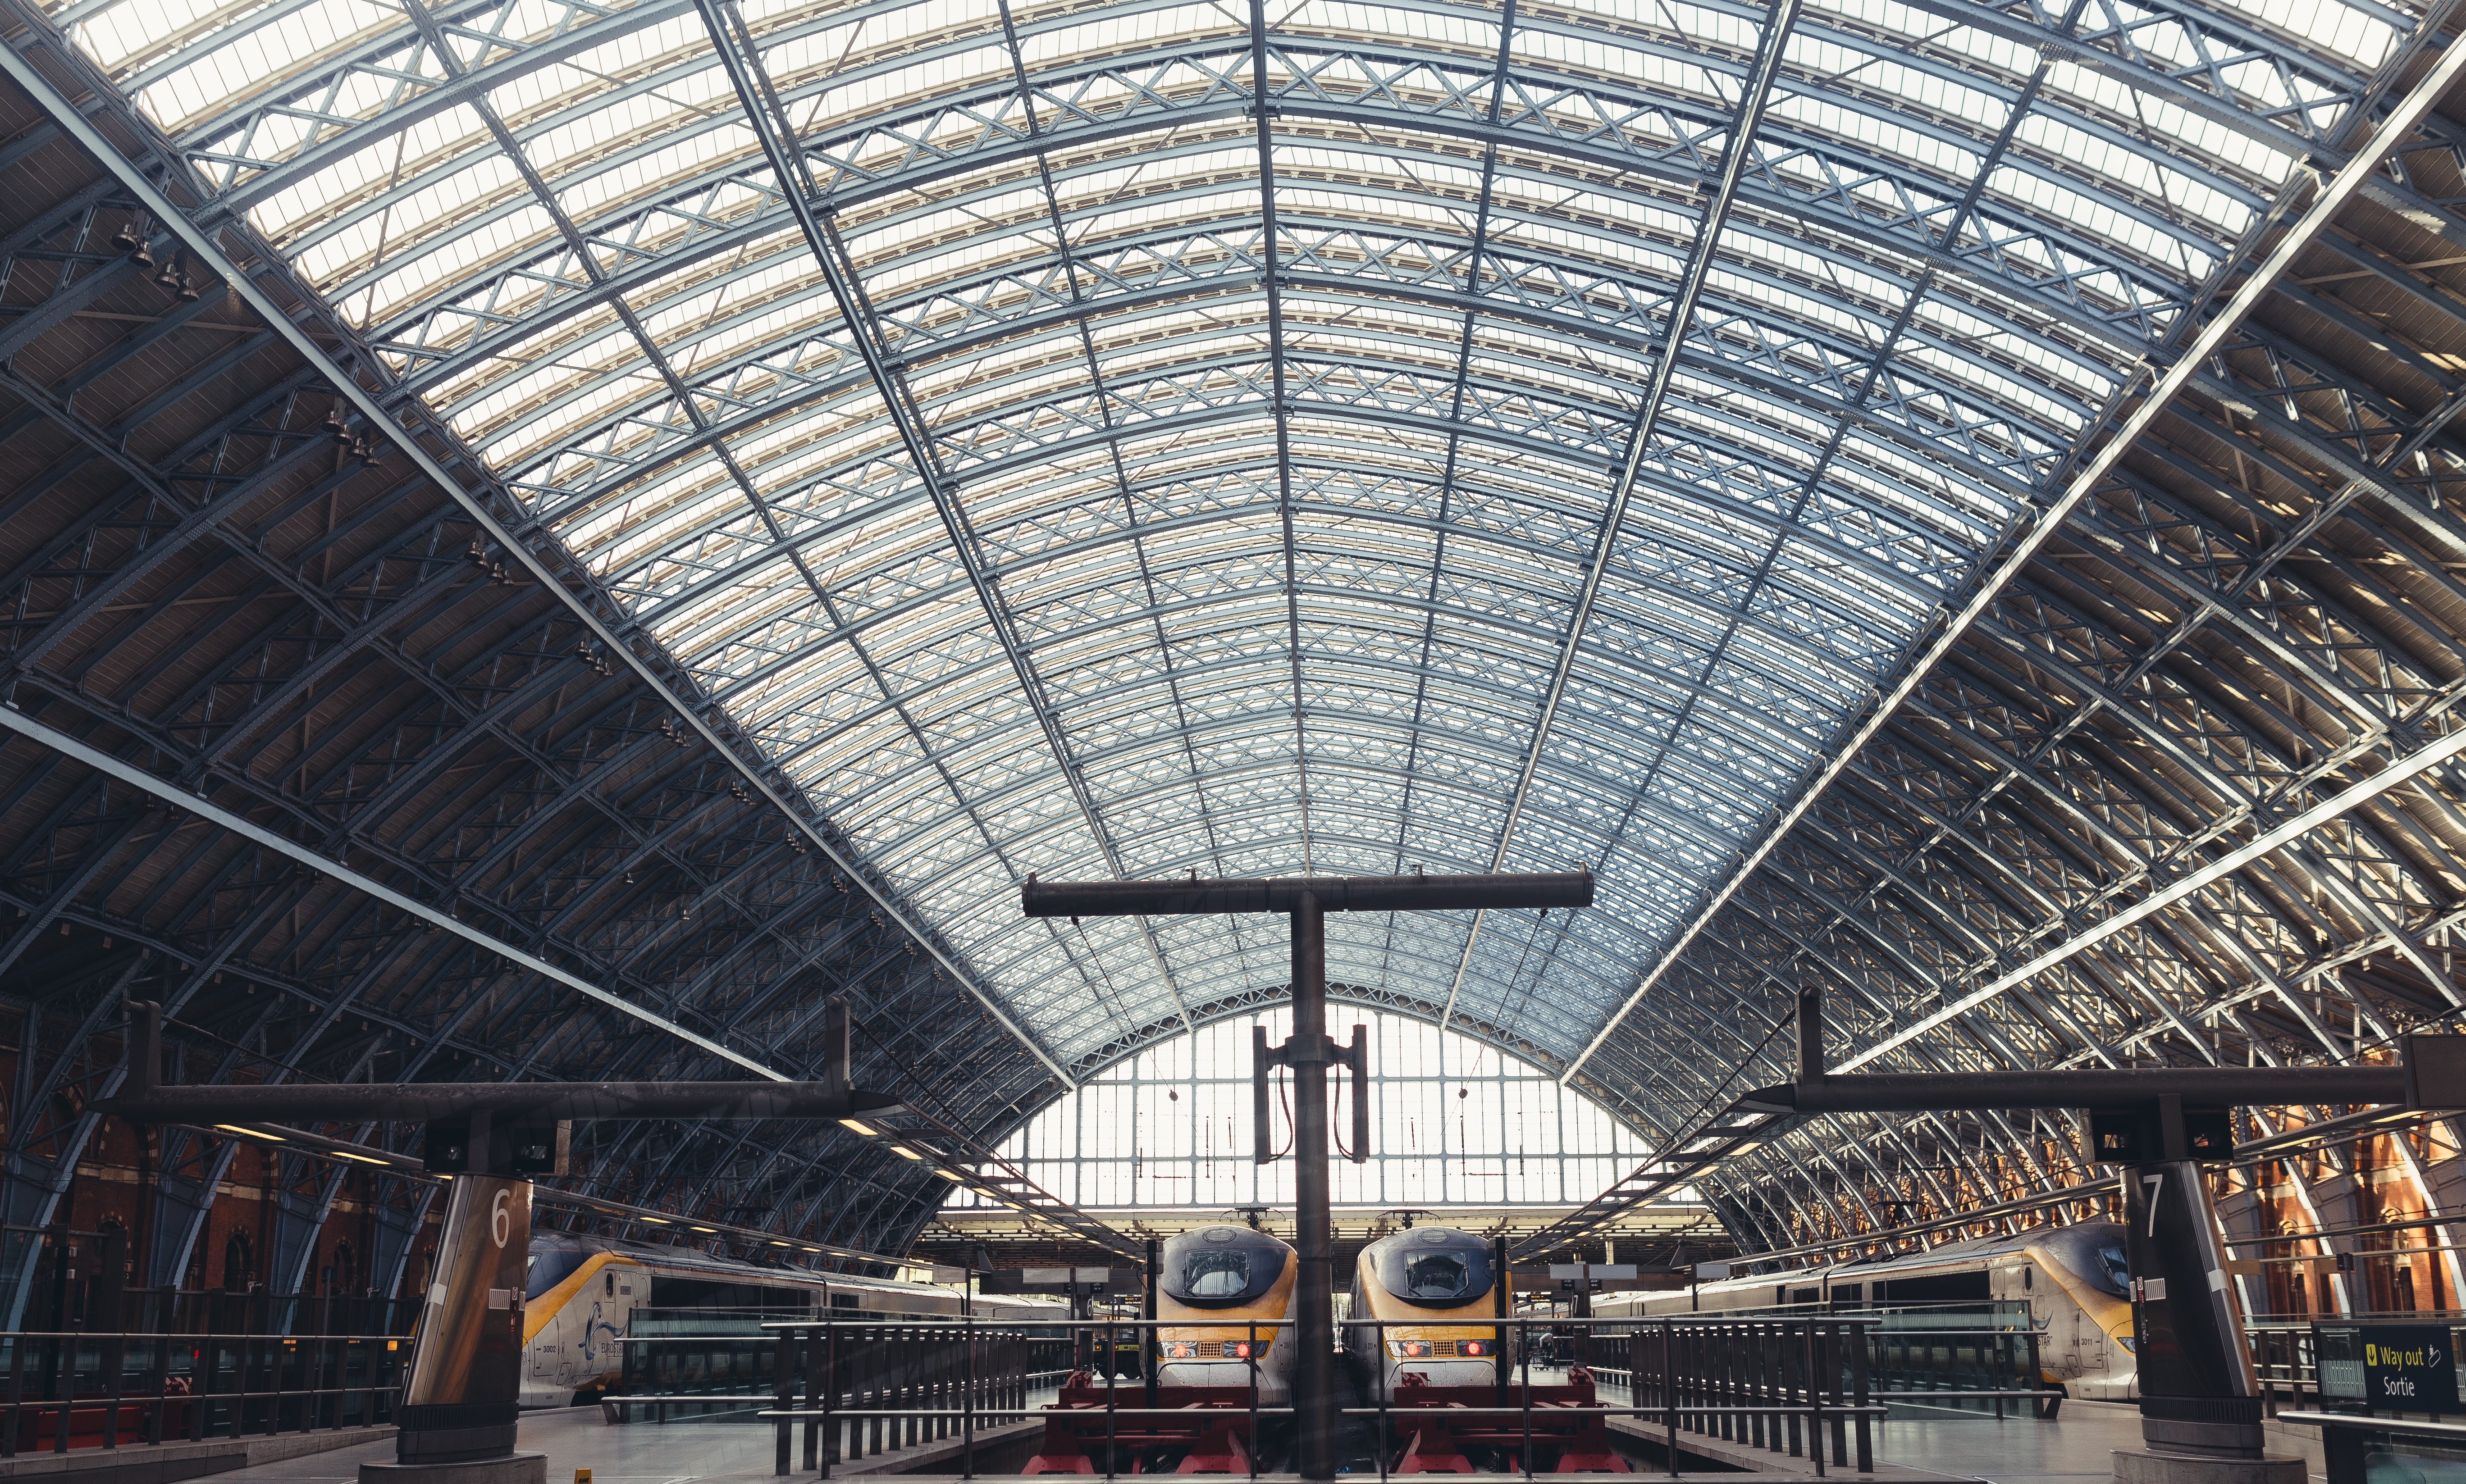
building, architecture, daylighting, iron, roof, train station, metal, hangar, steel, symmetry, ceiling, city